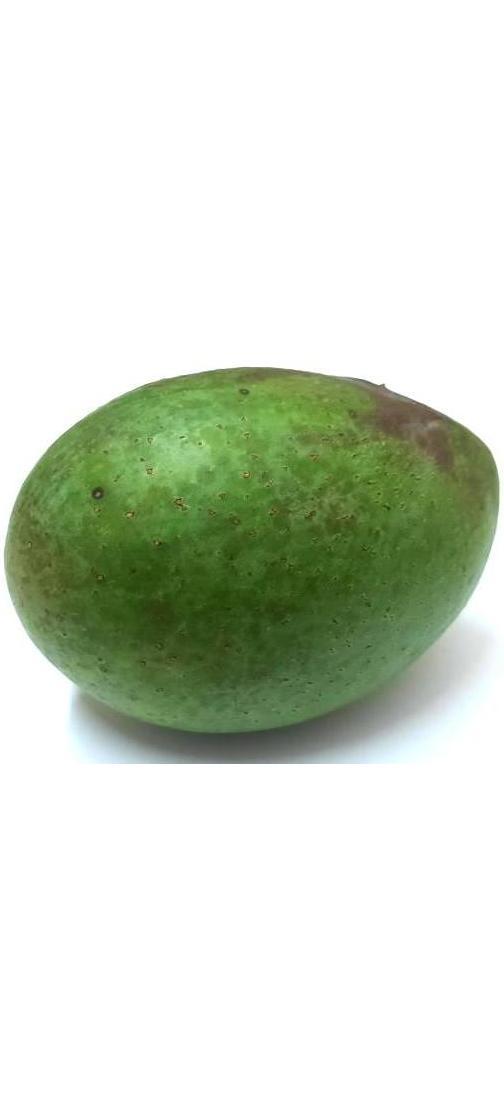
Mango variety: Ashshina Zhinuk